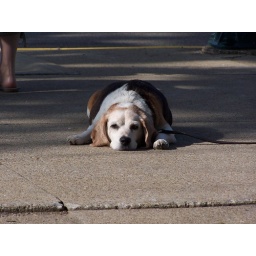
Charlie the dog at the farmers market in Mt. Vernon.